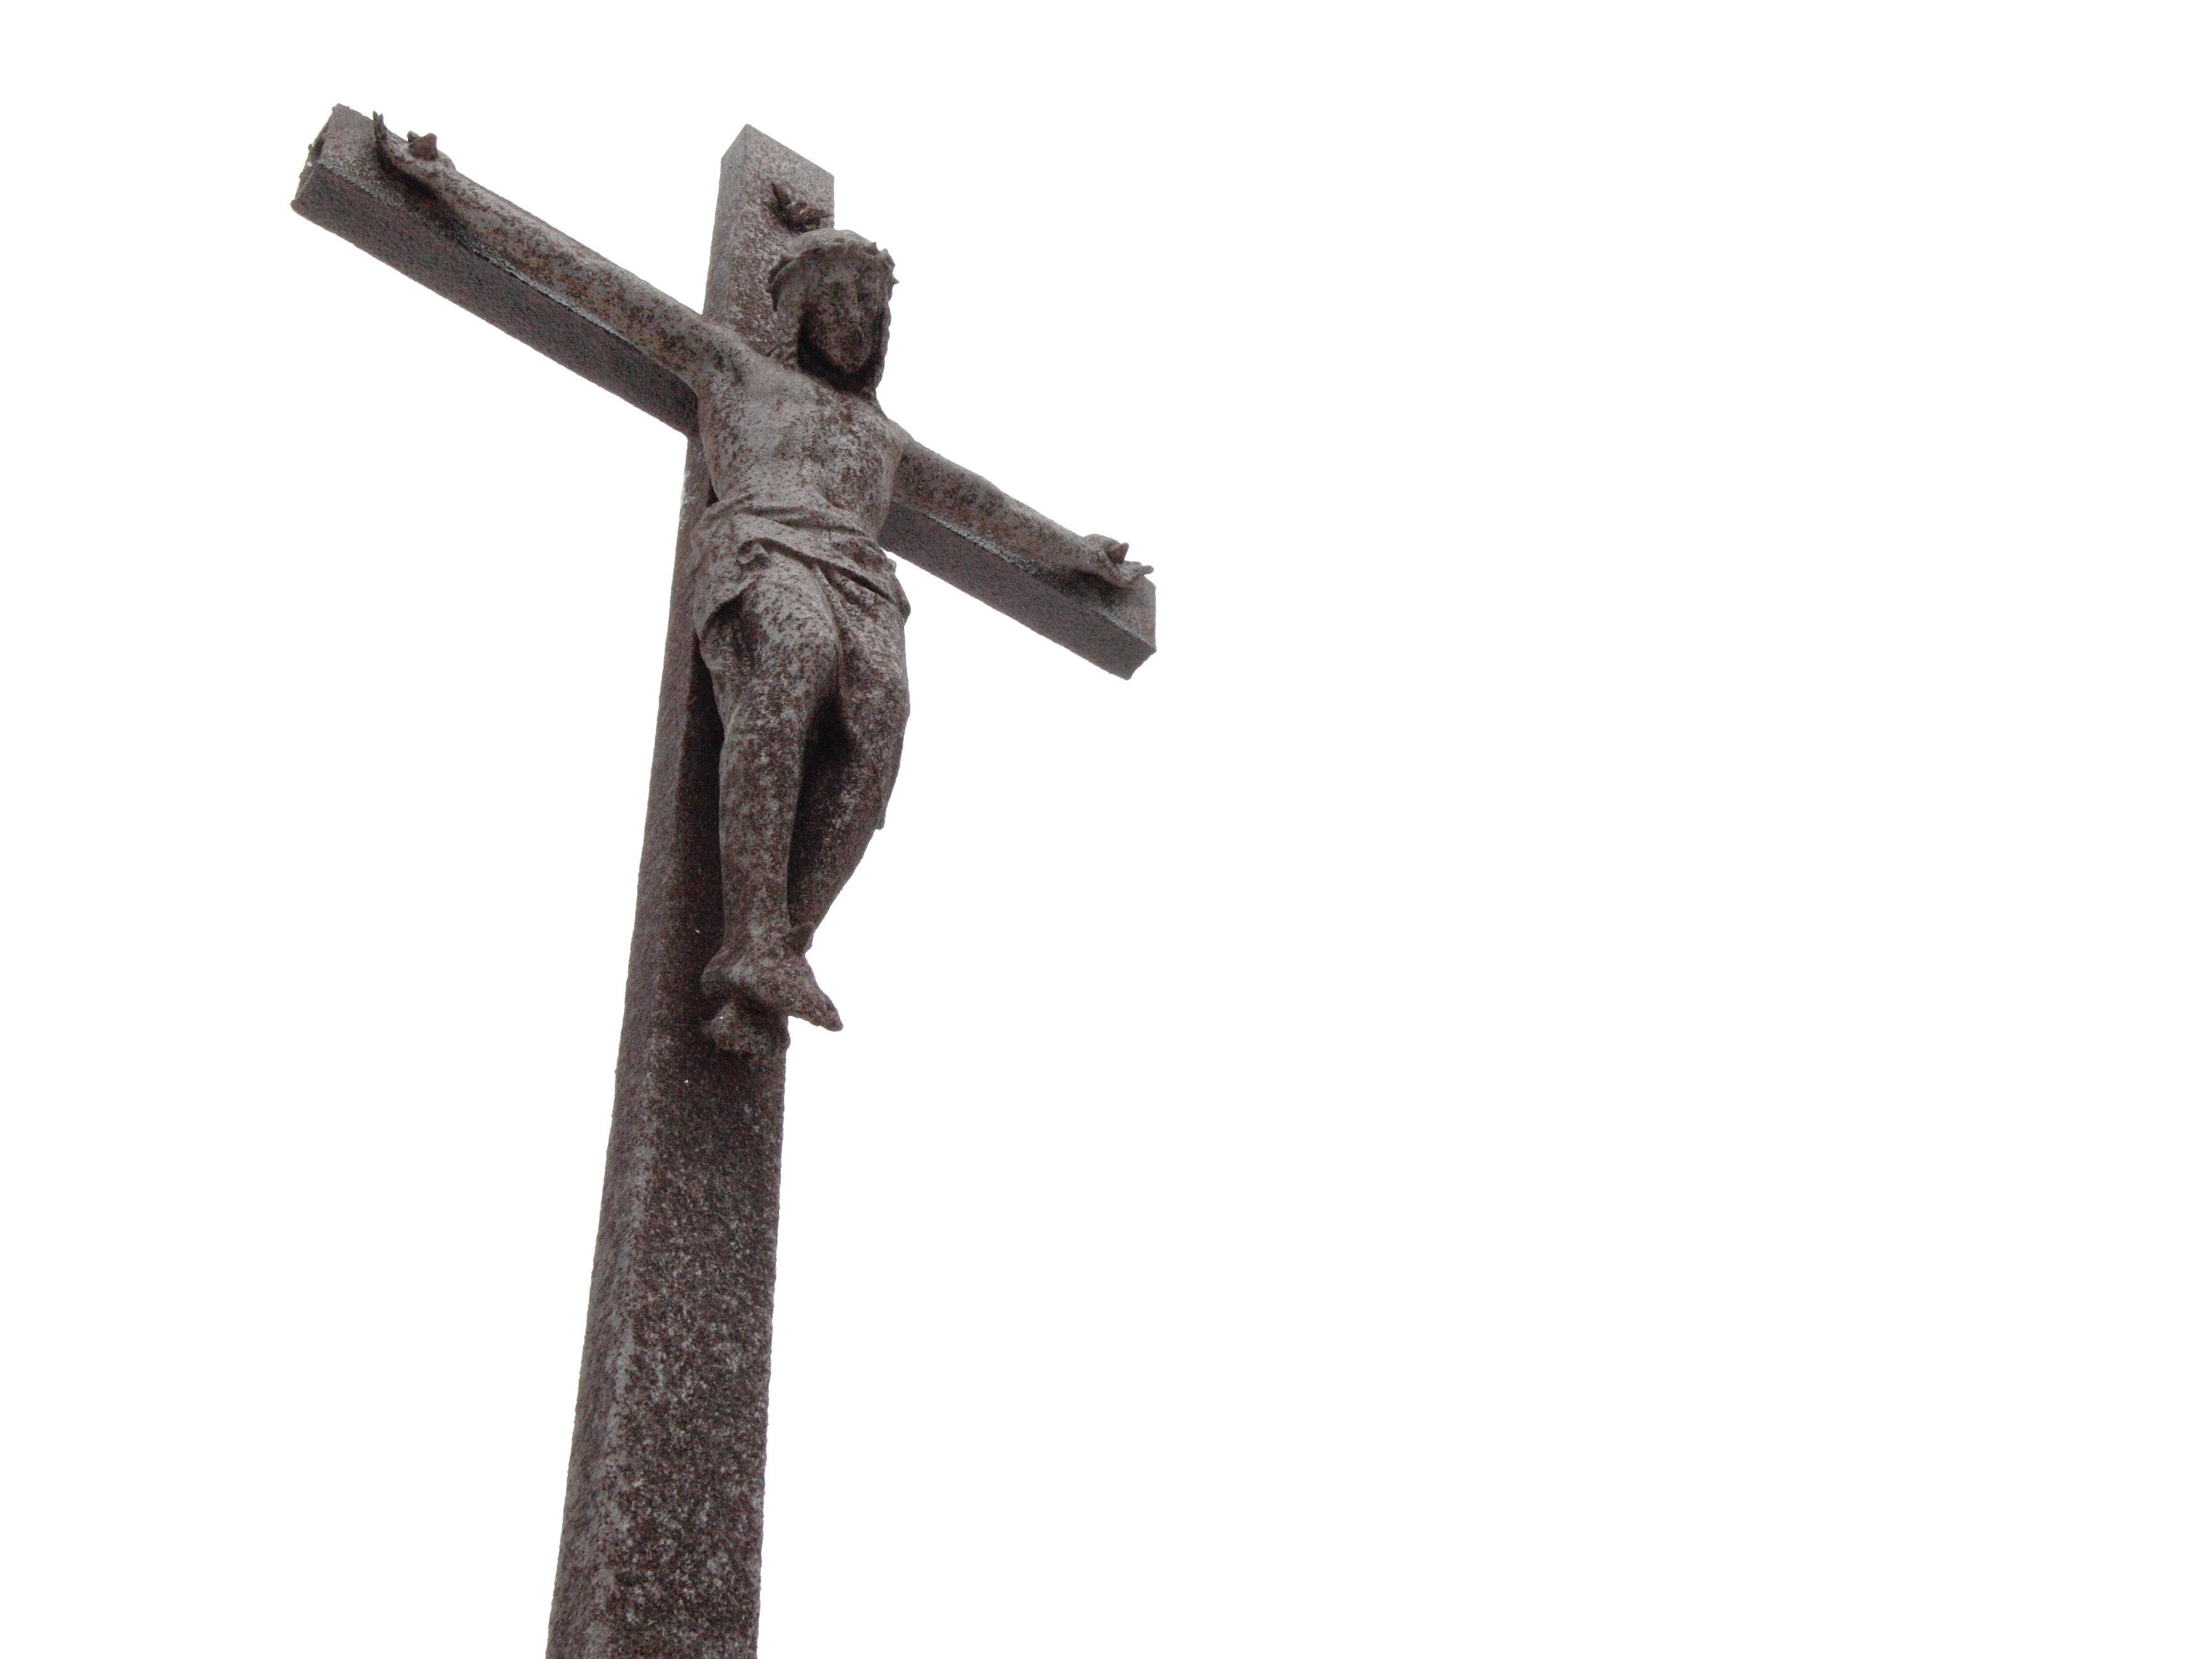
symbol, religion, church, cross, christian, religious, catholic, christ, faith, jesus, christianity, holy, sacred, divine, god, crucifix, catholicism, belief